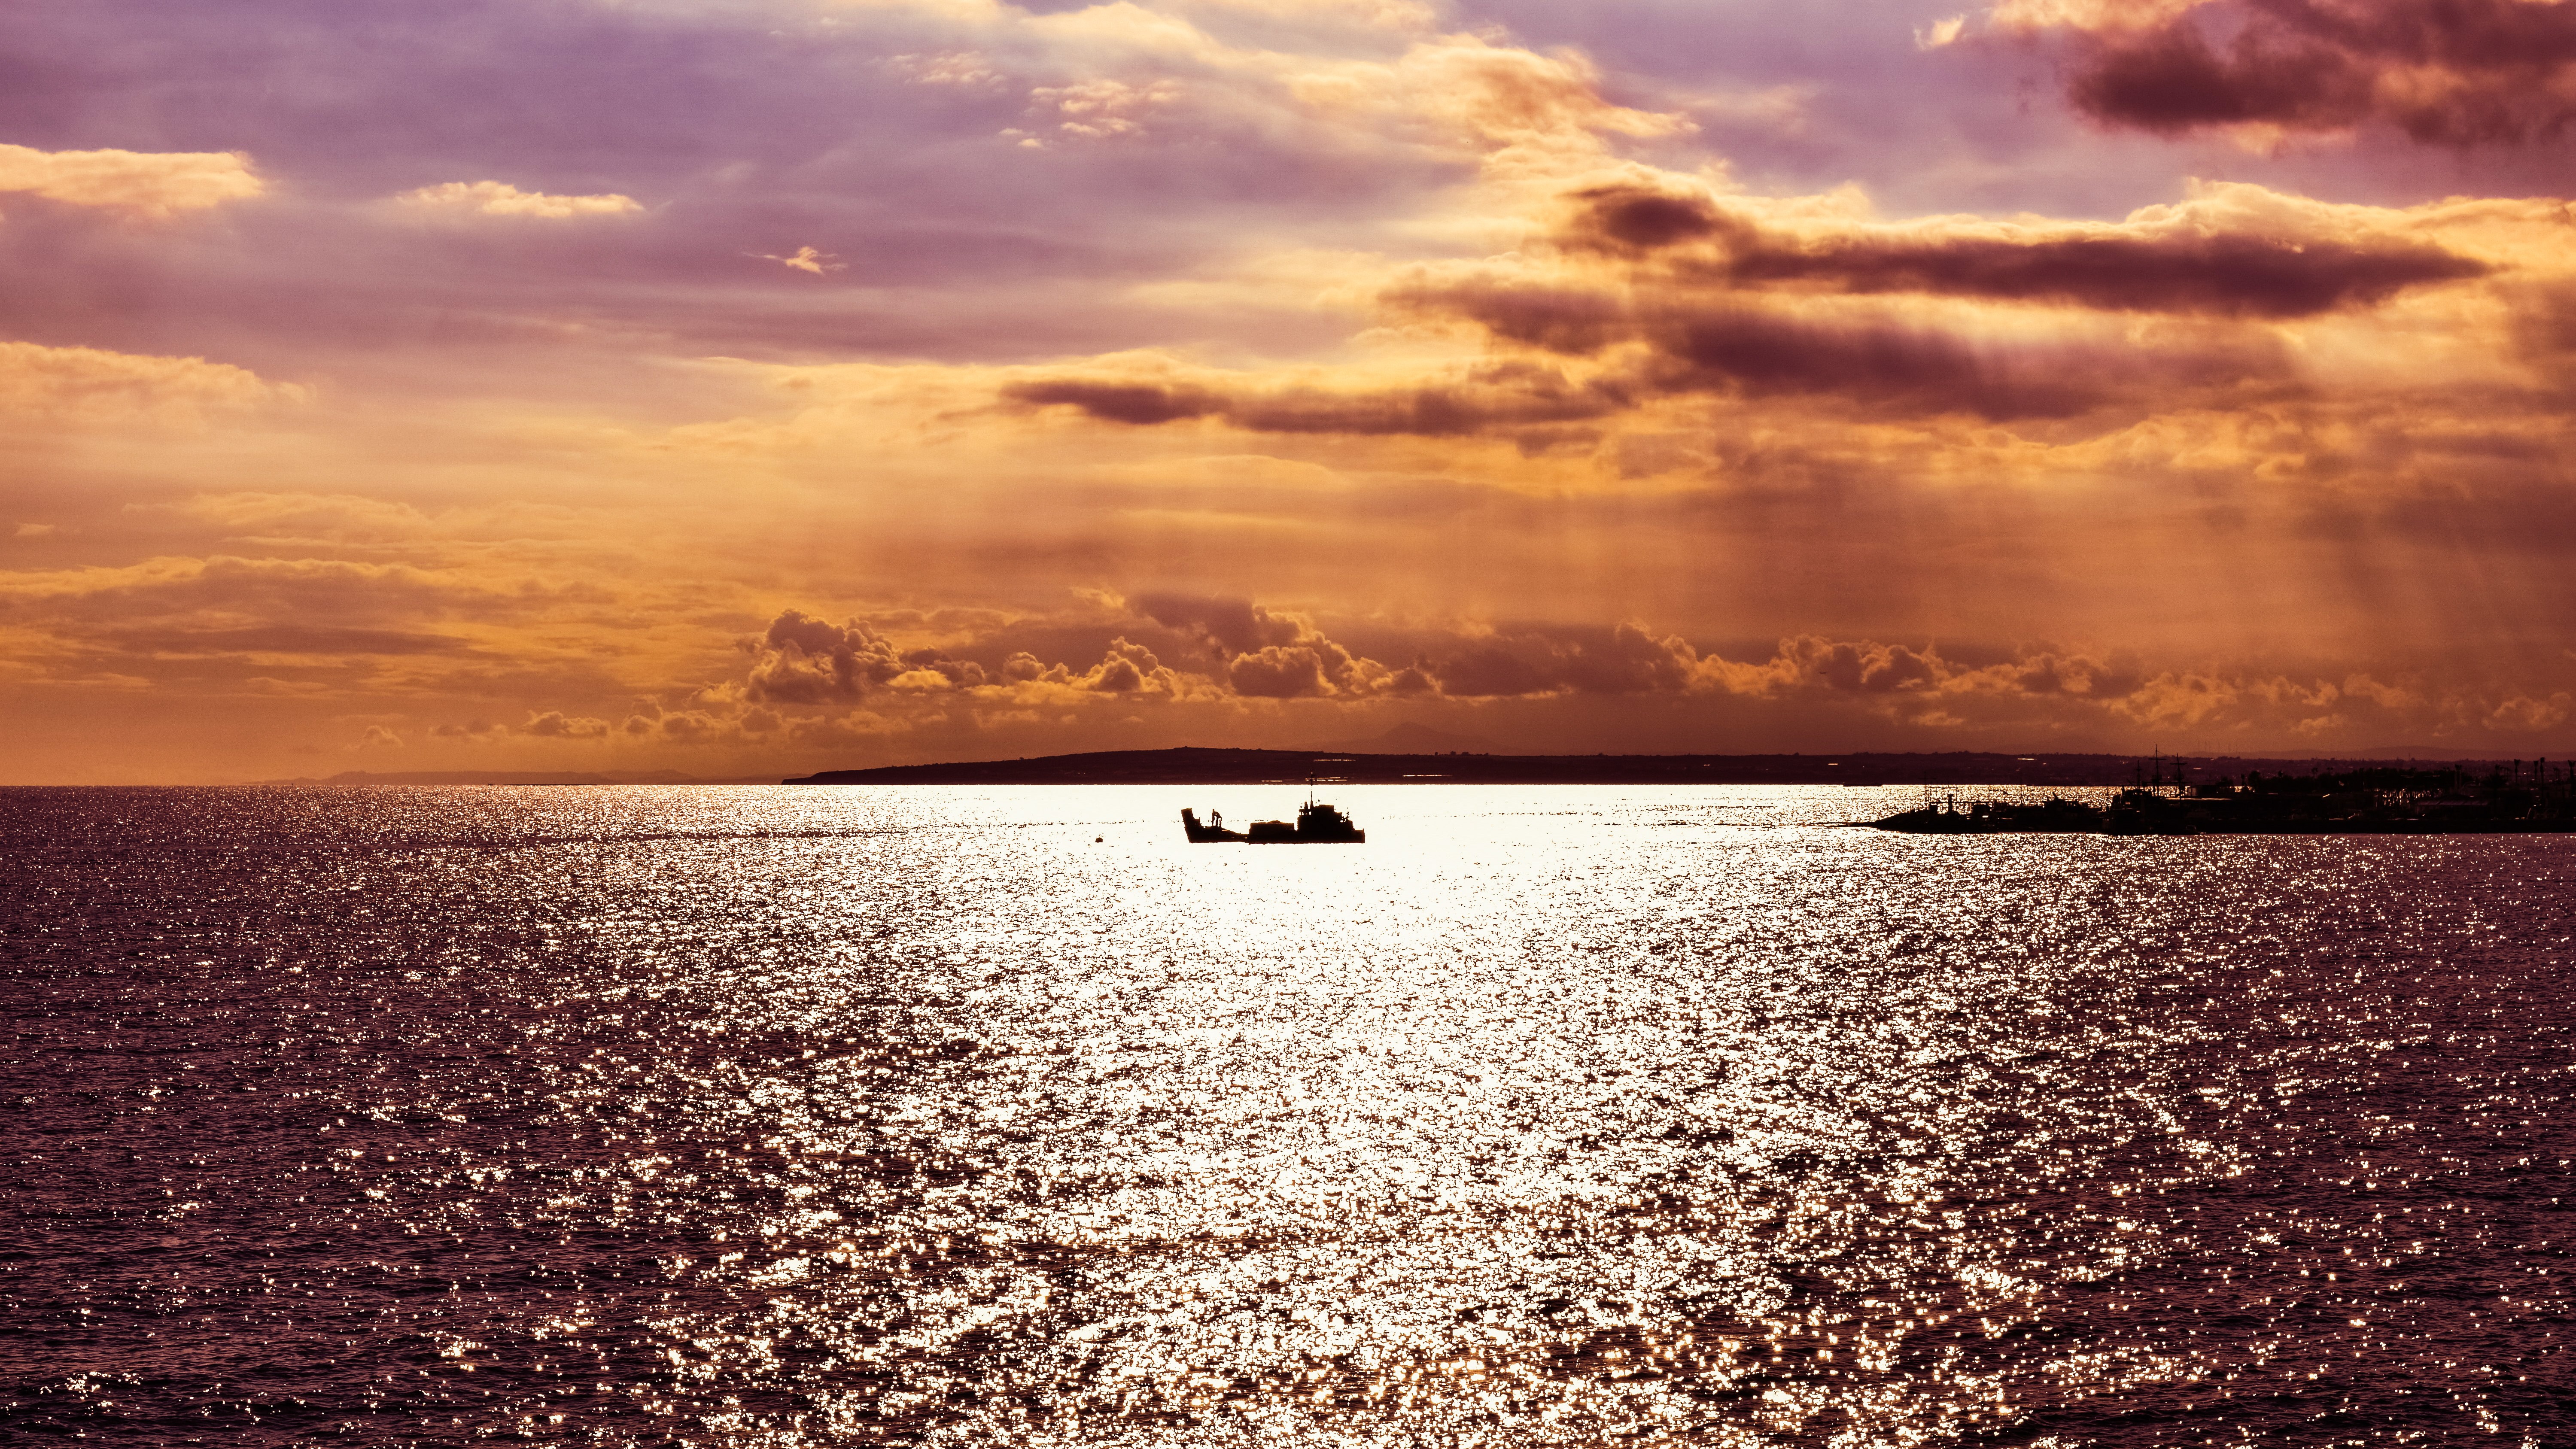
beach, sea, coast, nature, ocean, horizon, light, cloud, sky, sun, sunrise, sunset, sunlight, morning, shore, wave, lake, dawn, dusk, evening, reflection, scenery, bay, body of water, clouds, colors, afternoon, loch, cyprus, sunbeam, afterglow, ayia napa